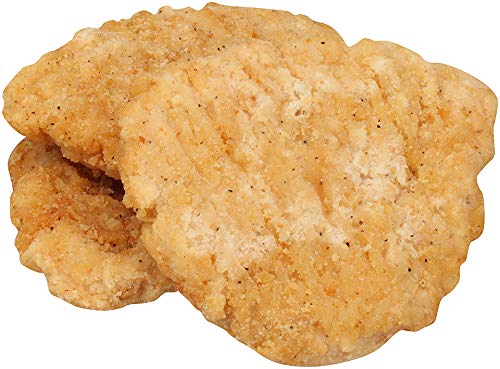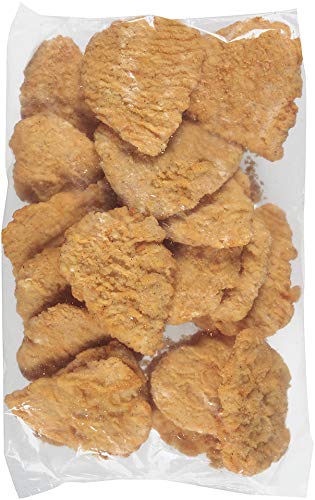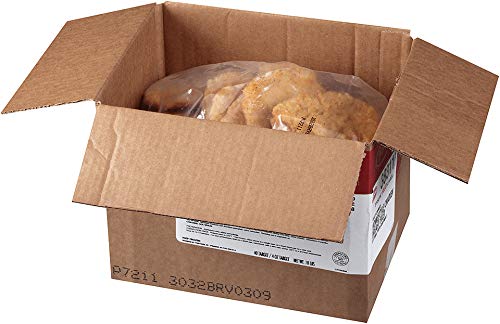
Tyson Red Label, No Antibiotics Ever, Fully Cooked Homestyle Chicken Breast Fillets 4 oz., 40 Pieces (2 - 5 lbs. bags)
Category: Grocery
Tyson Fully Cooked Homestyle Chicken Breast Filet Fritters are made with no antibiotics ever and are flavorful from delivery to plate. Our chicken is an excellent source of protein for nutrition-based meals and are consistently portioned for efficient cooking. Simply prepare and serve with your favorite chicken recipes.
Features: Endless opportunities from center of the plate dishes to signature sandwiches, salads and more